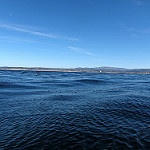
Scene: Outdoor